Gisborough Hall

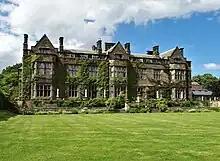
Gisborough Hall

Gisborough Hall is a 19th-century mansion house, now a hotel, at Guisborough, Redcar and Cleveland, England. It is a Grade II listed building.